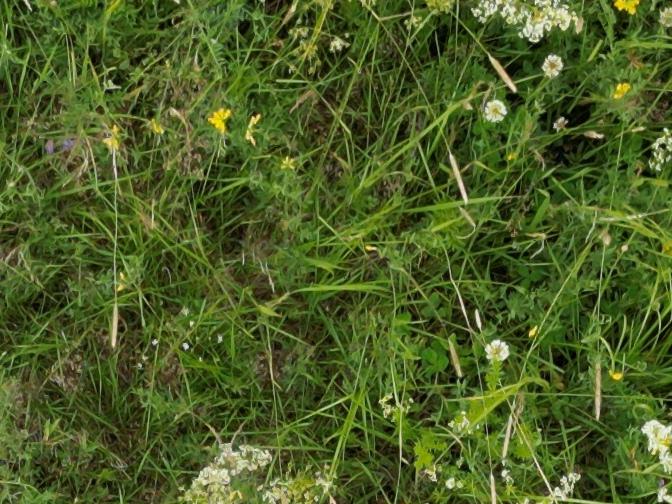
Flowers visible: yarrow flowers, yarrow flowers, yarrow flowers, yarrow flowers, yarrow flowers,  daisy flowers,  daisy flowers, yarrow flowers, yarrow flowers, yarrow flowers